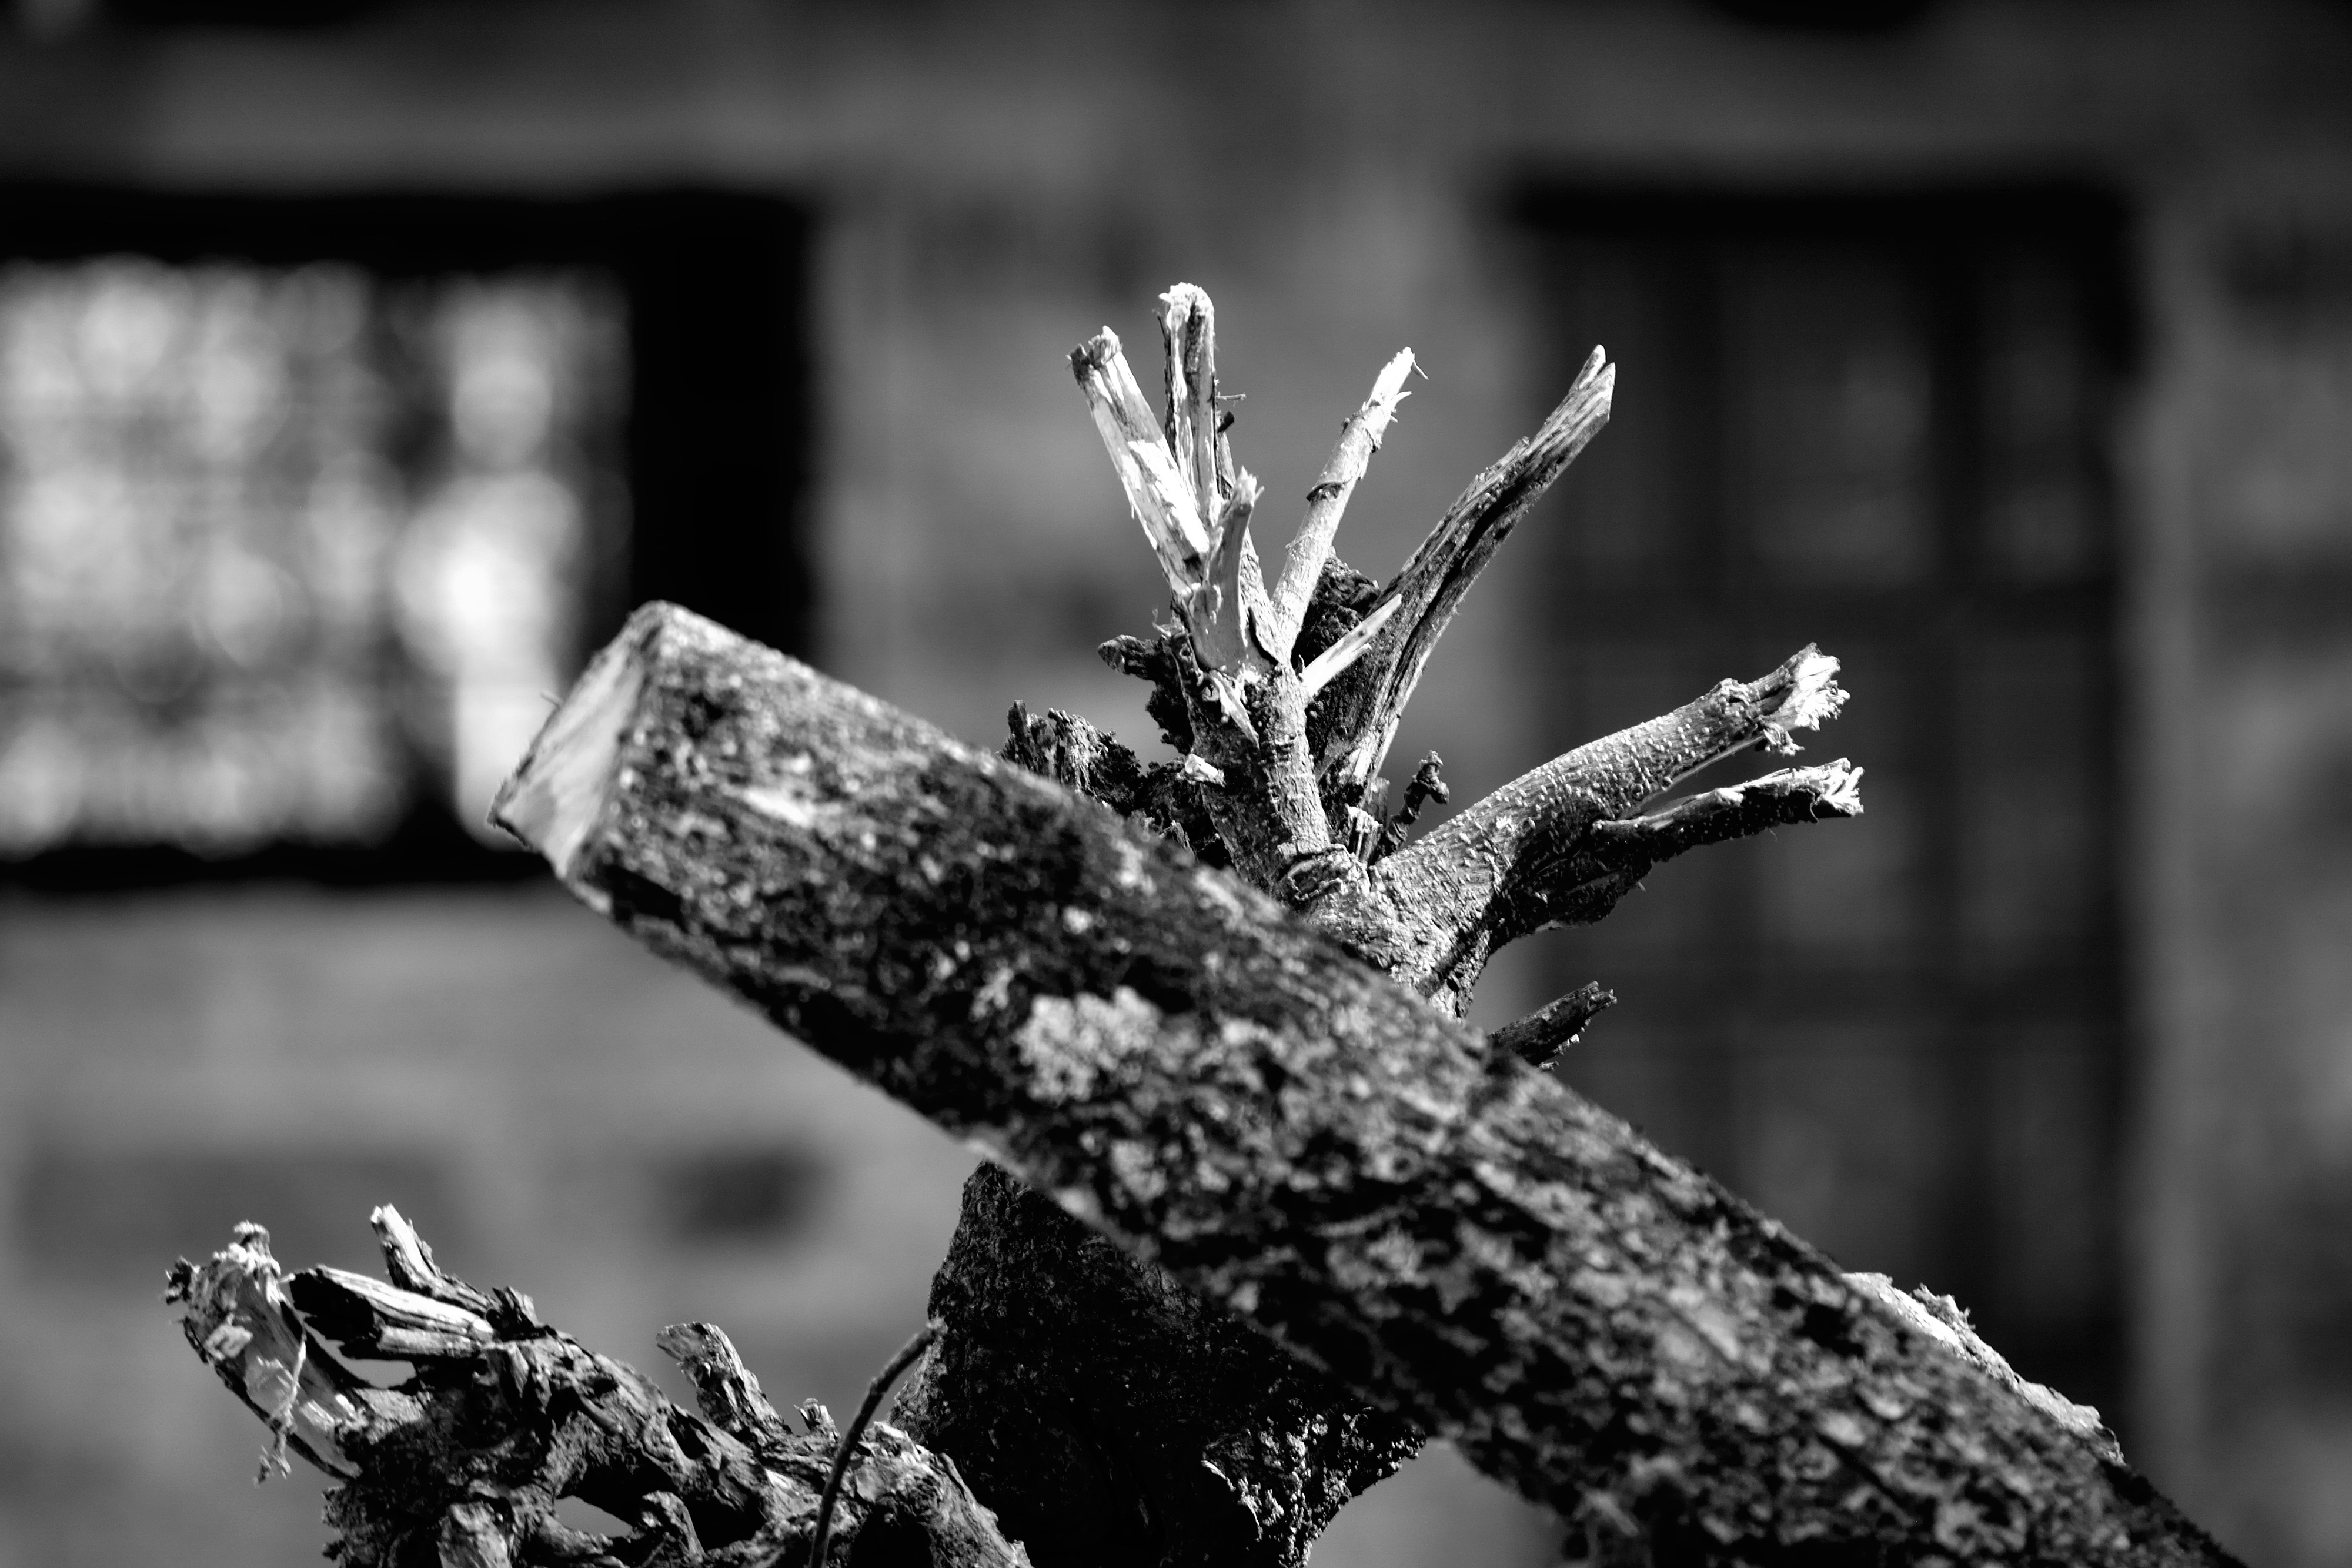
tree, nature, branch, snow, winter, black and white, white, photography, leaf, flower, frost, ice, spring, darkness, black, monochrome, season, close up, freezing, macro photography, monochrome photography